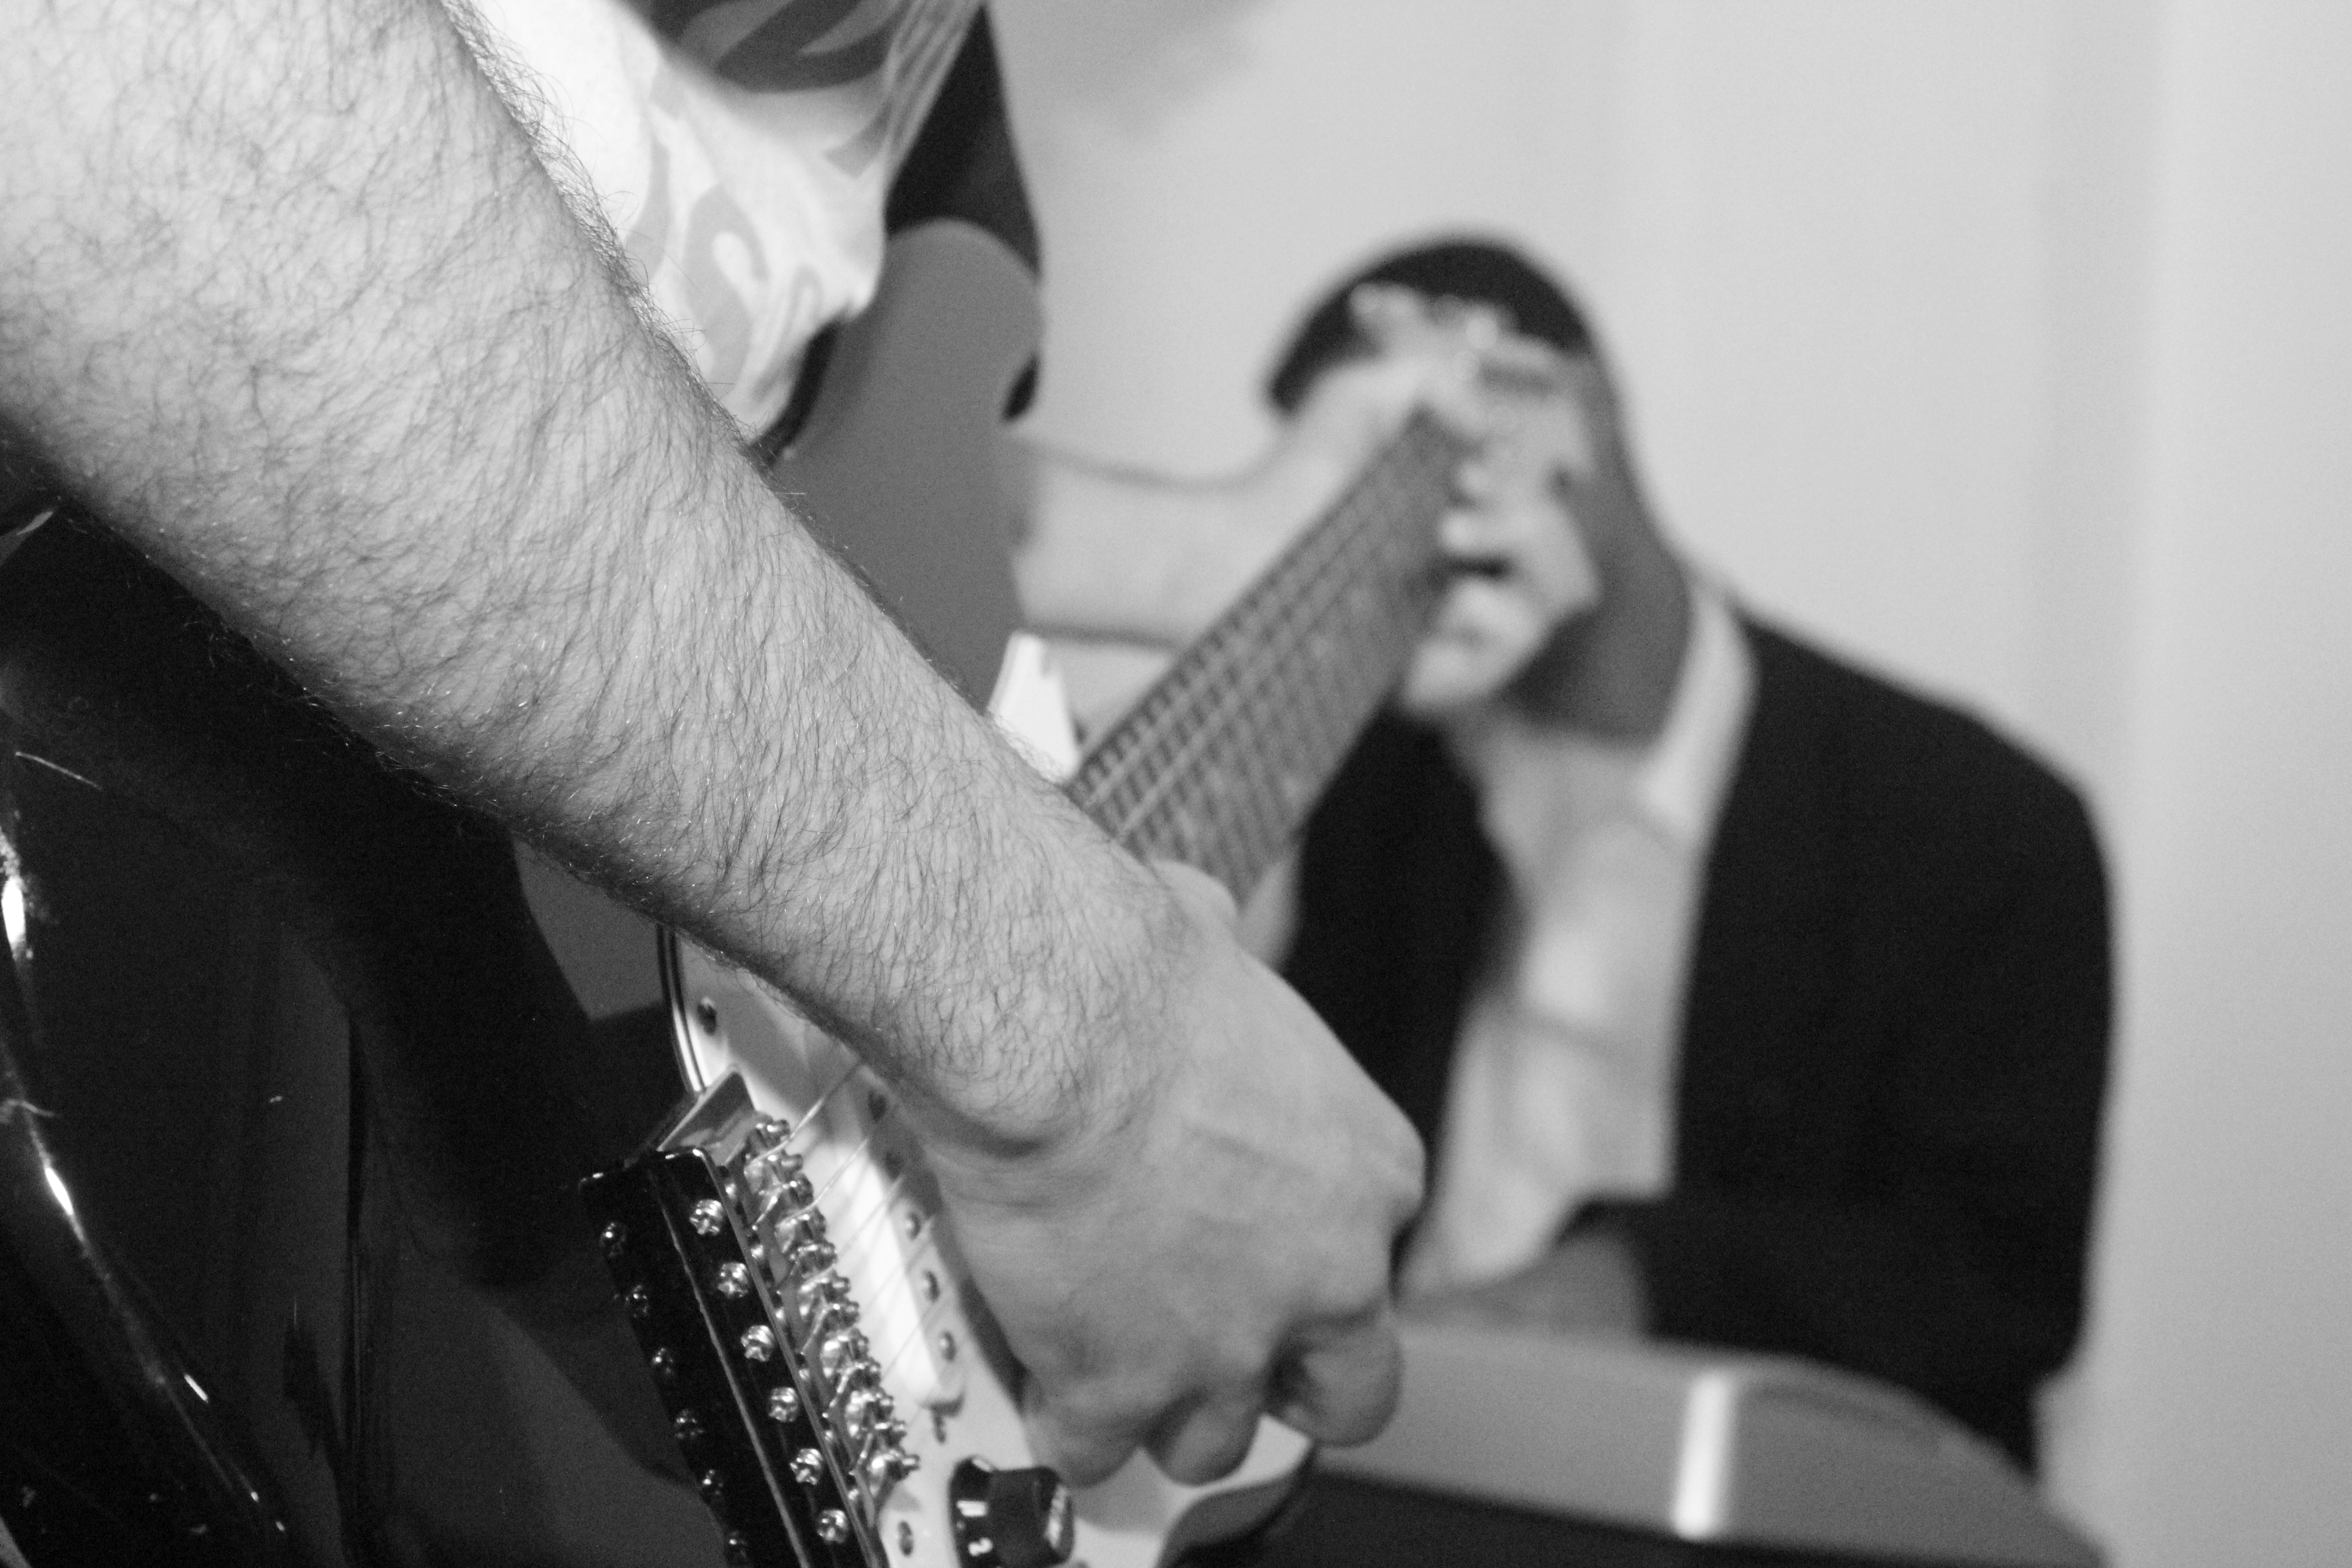
hand, man, music, black and white, white, photography, guitar, playing, musician, black, monochrome, singing, interaction, monochrome photography